CRISPR gene editing

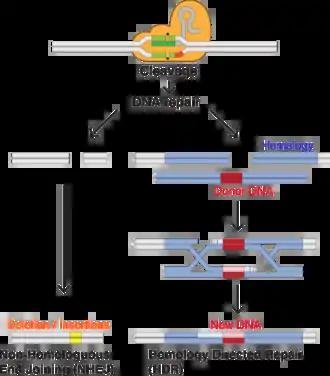
DNA repair after double-stranded break

CRISPR-Cas9 genome editing uses a Type II CRISPR system. This system includes a ribonucleoprotein (RNP), consisting of Cas9, crRNA, and tracrRNA, along with an optional DNA repair template.